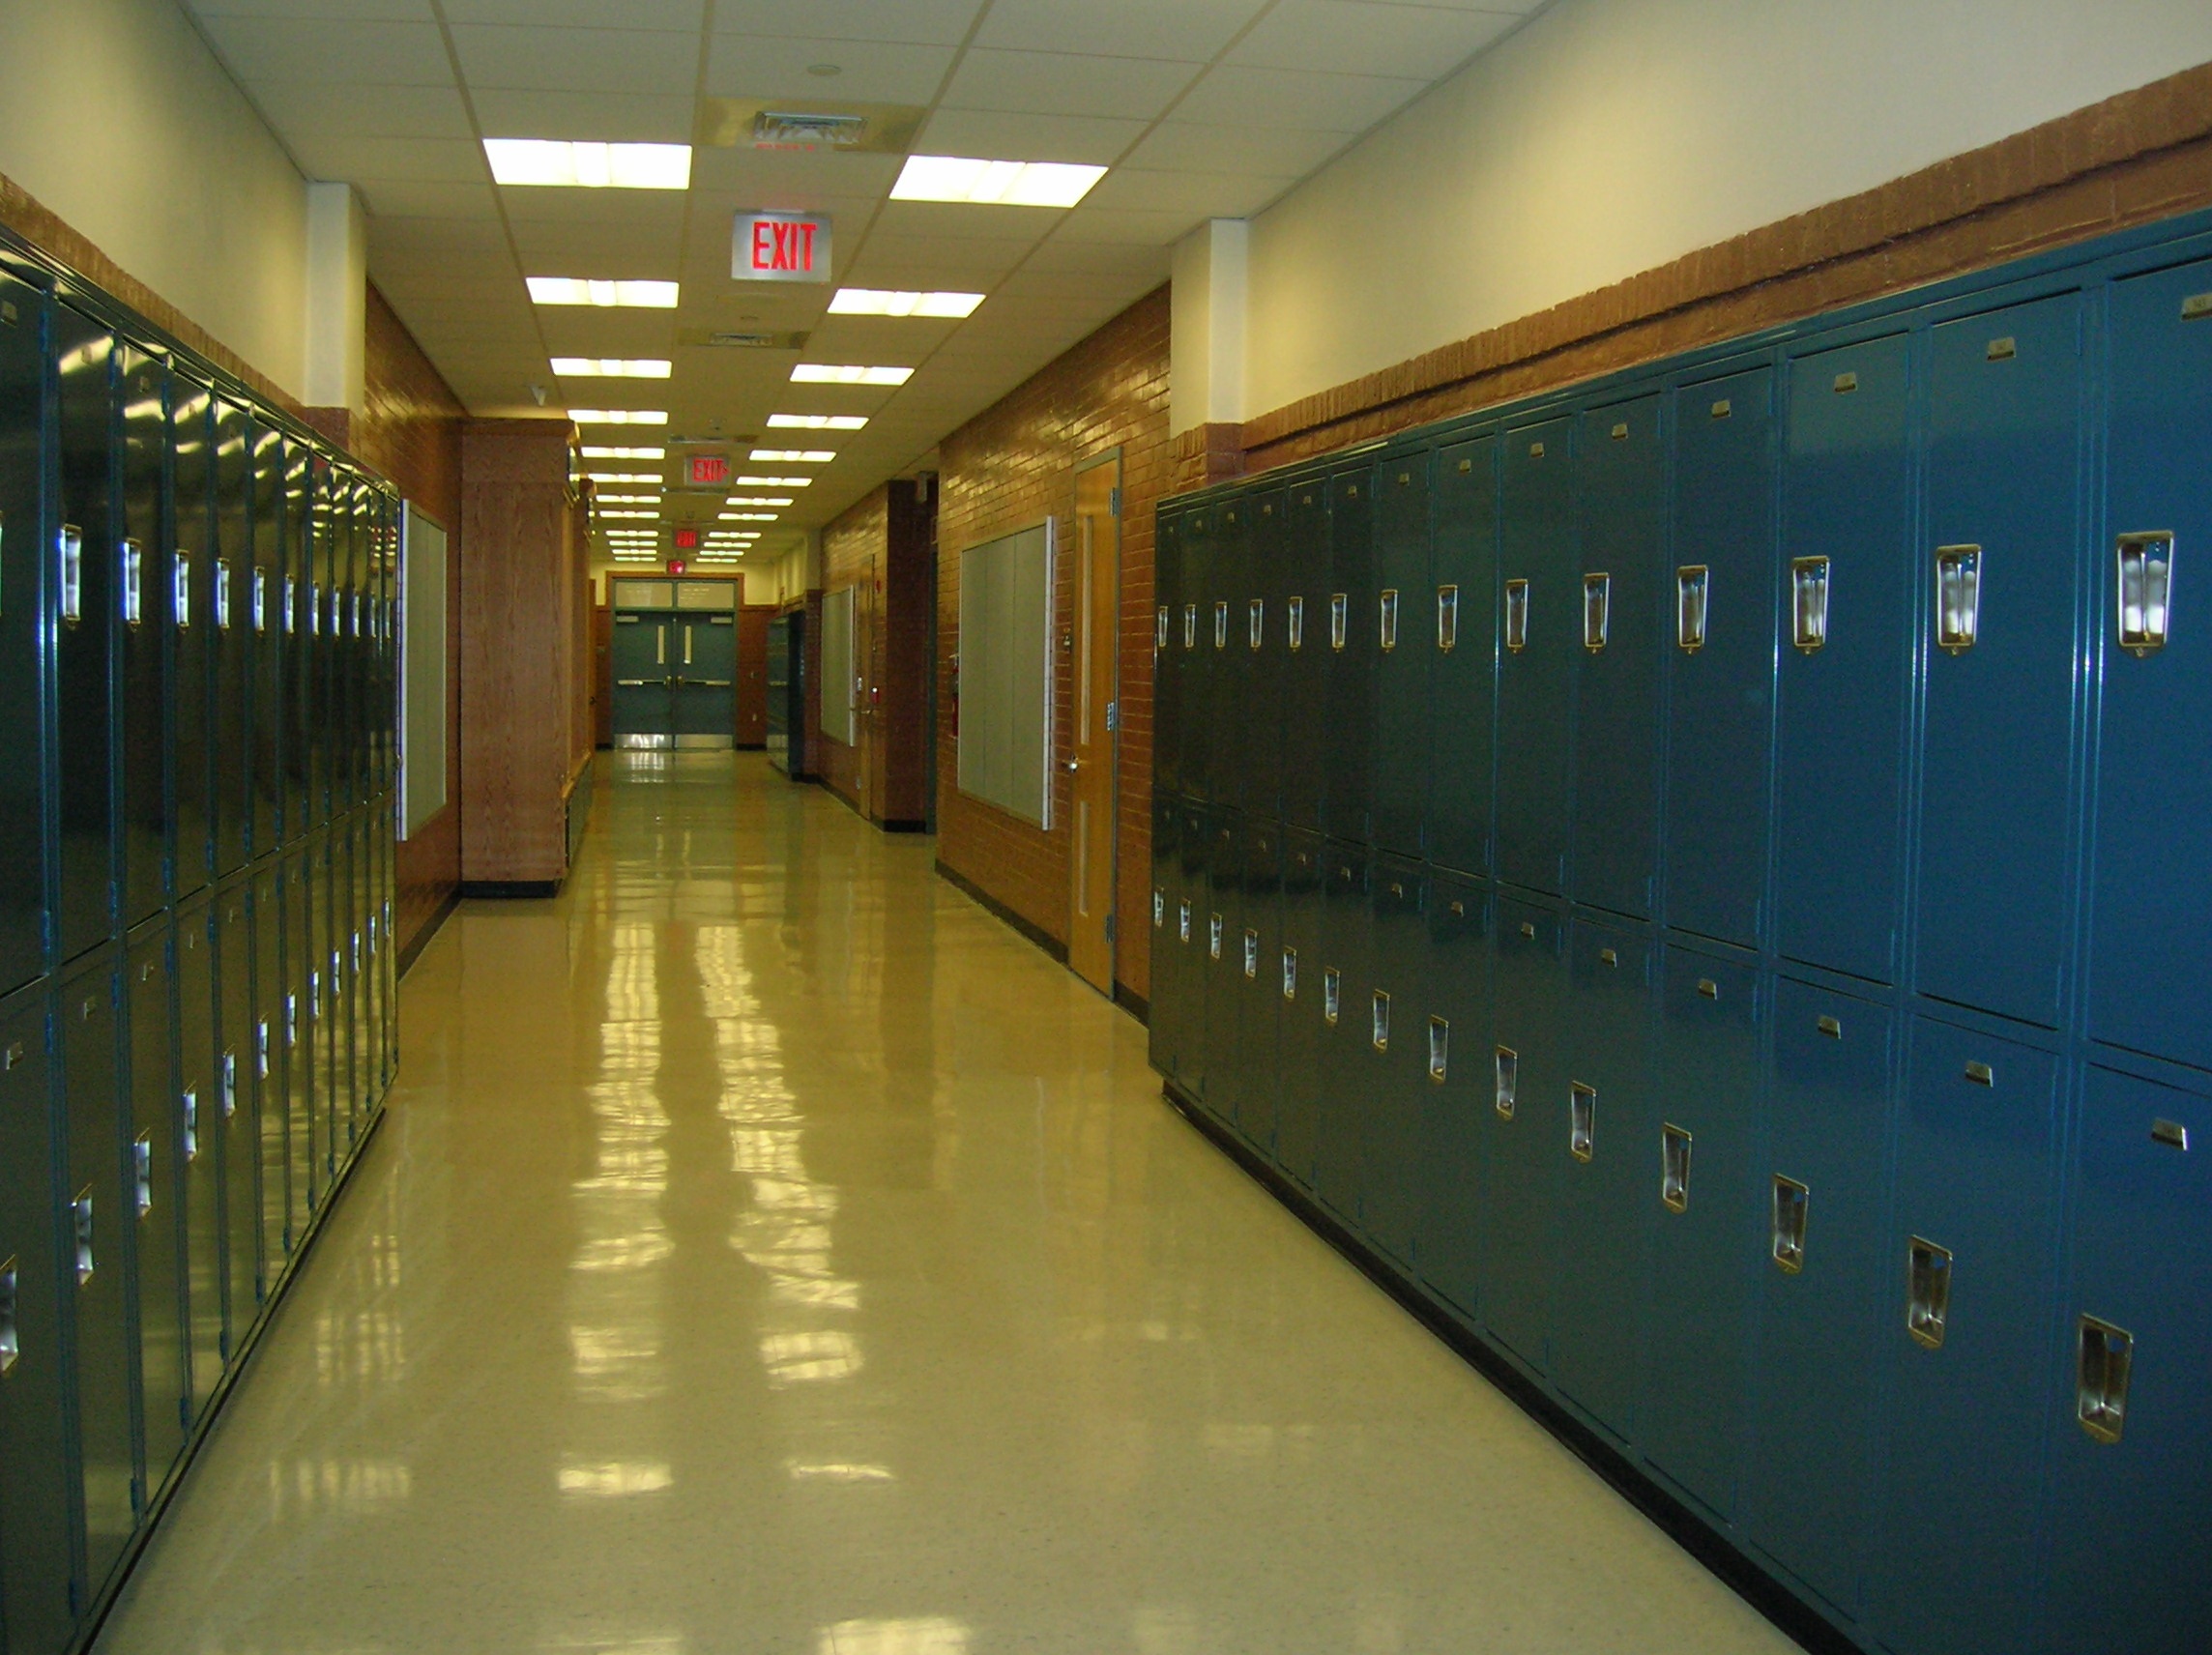
building, subway, transport, hall, public transport, education, interior design, metro station, indoors, students, hallway, school, learn, learning, tourist attraction, locker, lockers, high school, pupils, rapid transit